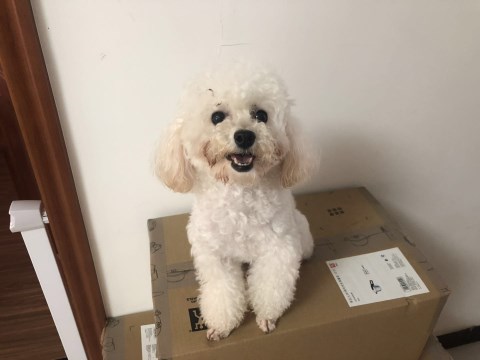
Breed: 7449-n000128-teddy